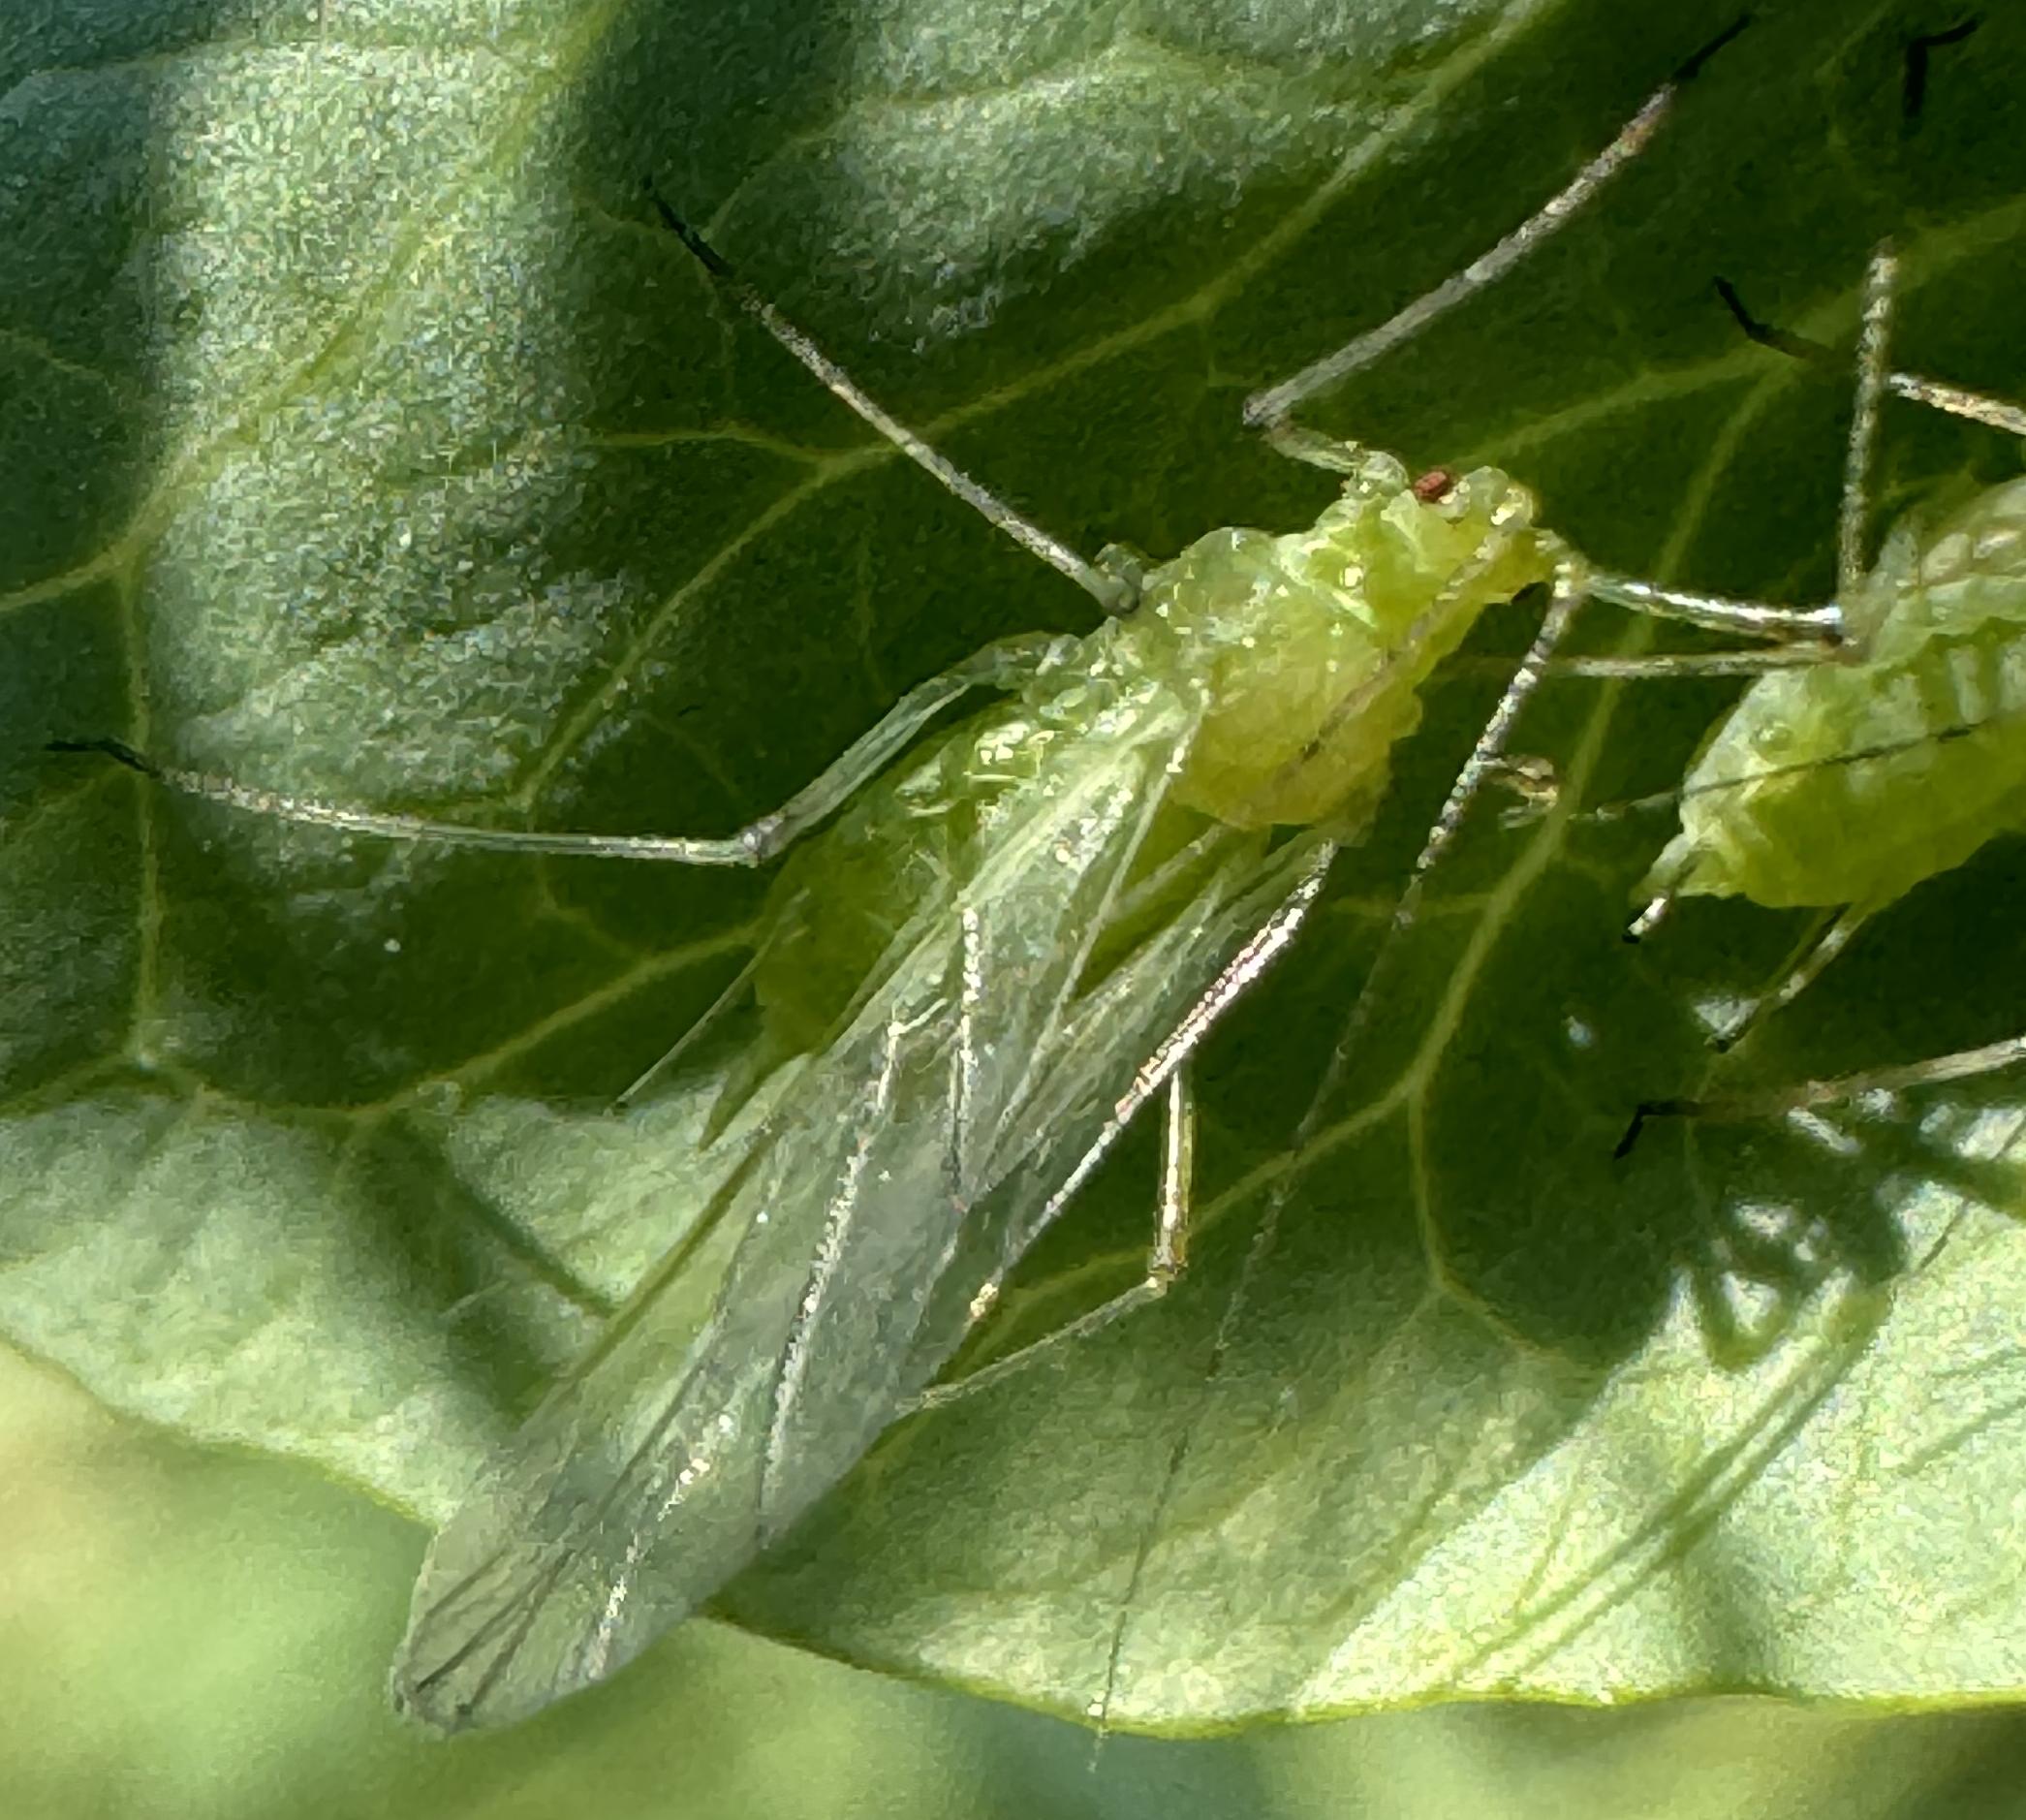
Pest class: pea_aphid